Pittsburgh Railways

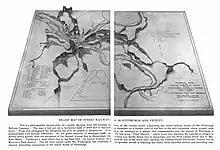
Map showing gradients in 1910

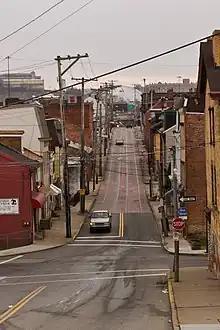
Track remains in-situ in this 2008 photo of Chestnut Street in East Allegheny, where "1 – Spring Garden" and "5 – Spring Hill" once ran.

Pittsburgh Railways inherited many different car barns from the companies that formed it, many of which were closed during the final years prior to take over by the Port Authority. At the time of the PA takeover on February 28, 1964, only Craft Avenue, Keating and Tunnel (South Hills) remained as streetcar facilities, together with Homewood Shops, and a former carbarn in Rankin used only for dead storage of retired cars.